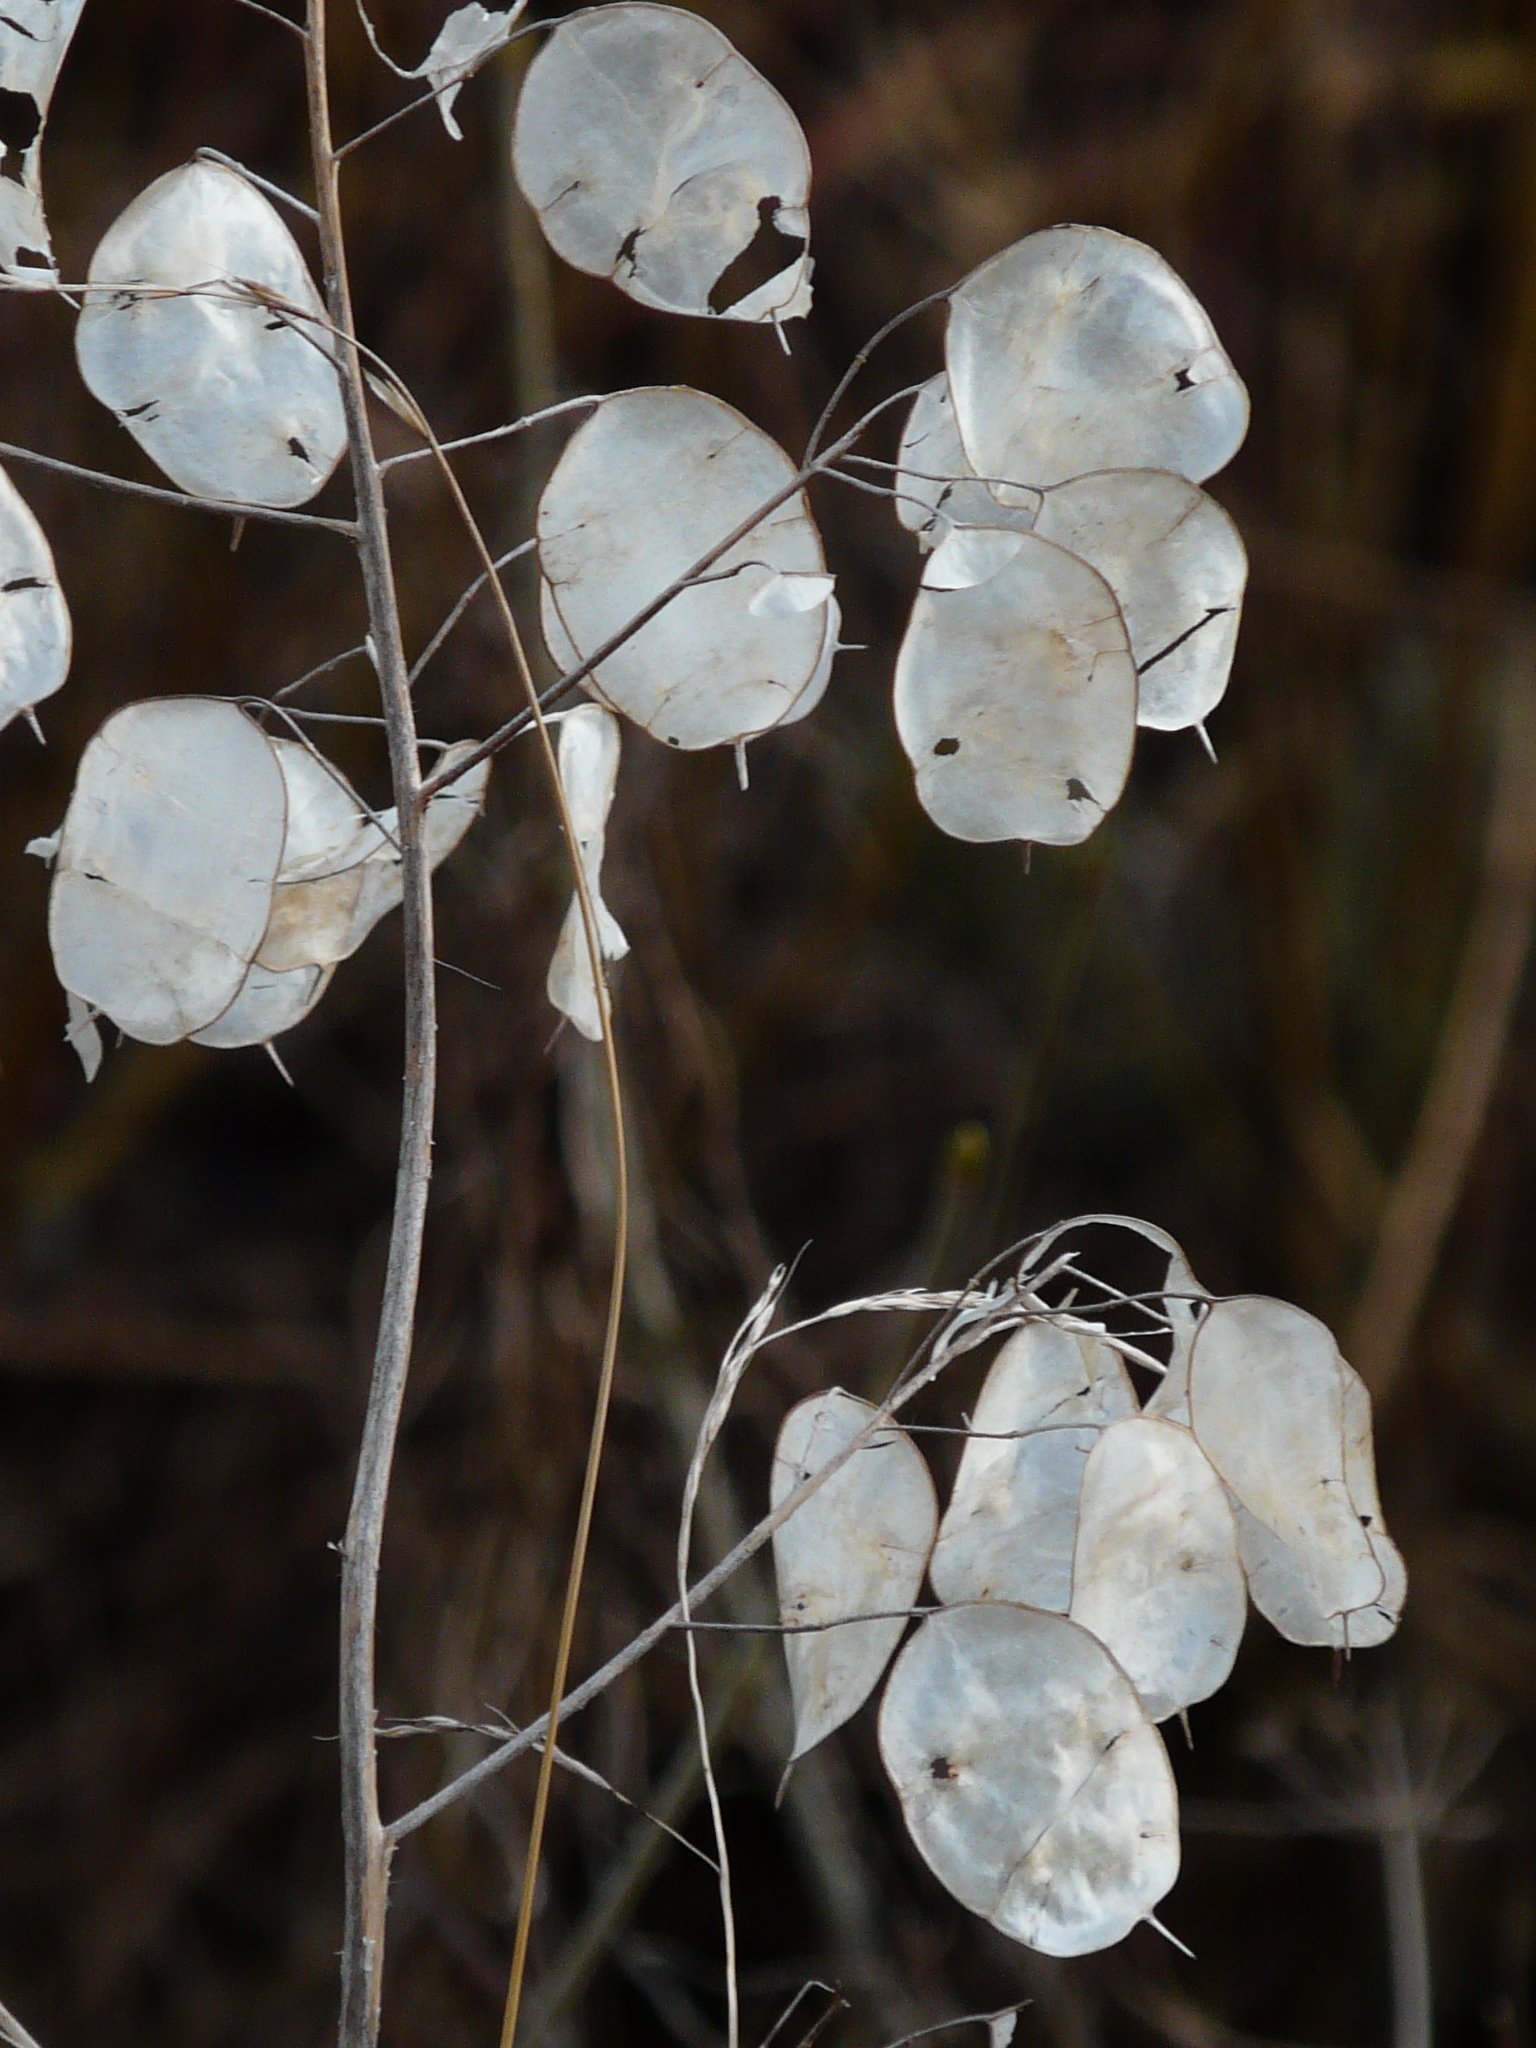
nature, branch, plant, leaf, flower, bush, flora, twig, close up, leaves, silver, macro photography, silberling, silver leaf, one year silver leaf